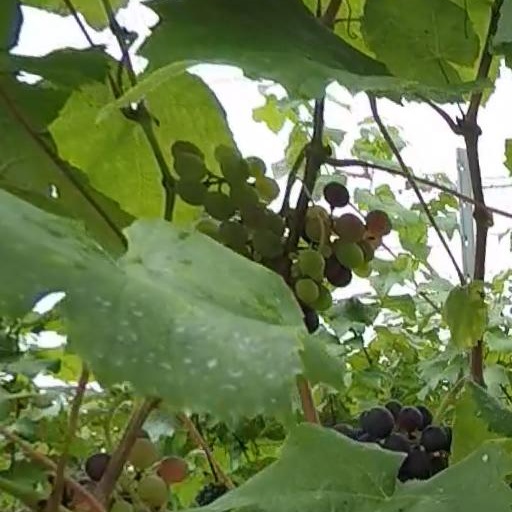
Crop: grape